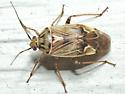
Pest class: lygus_bug